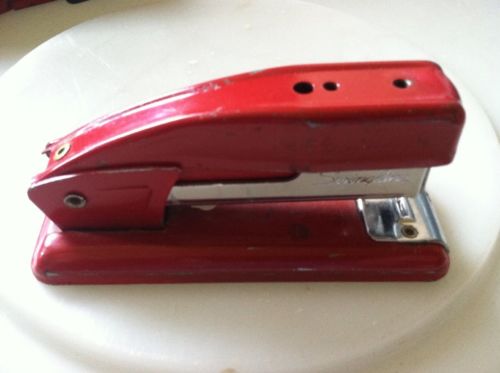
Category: stapler